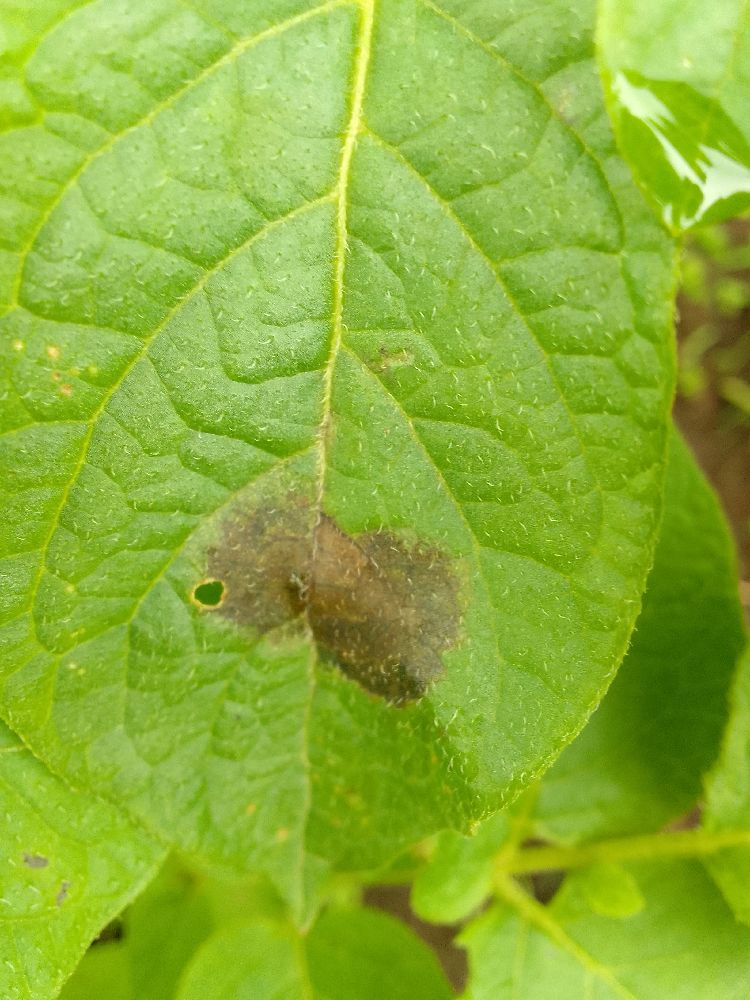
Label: Late blight